Gillham code

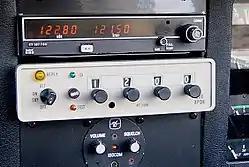
A Cessna ARC RT-359A transponder (the beige box) in the instrument panel of an American Aviation AA-1 Yankee light aircraft. The transponder gets its altitude information from an encoding altimeter mounted behind the instrument panel that communicates via the Gillham code.

Gillham code is a zero-padded 12-bit binary code using a parallel nine- to eleven-wire interface, the Gillham interface, that is used to transmit uncorrected barometric altitude between an encoding altimeter or analog air data computer and a digital transponder. It is a modified form of a Gray code and is sometimes referred to simply as a "Gray code" in avionics literature.